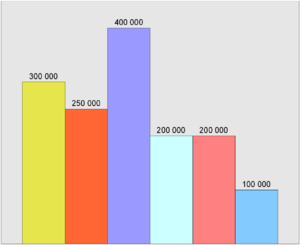
Diagramme en colonnes représentant les chiffres de ventes approximatifs des albums de Björk en France (Jaune: Debut, orange: Post, mauve: Homogenic, bleu clair: Selmasongs, rose: Vespertine, bleu: Medúlla)
Homogenic est le quatrième album studio de la chanteuse islandaise Björk, sorti en 1997.